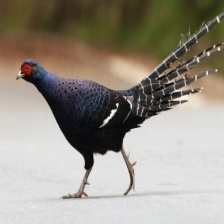
Species: MIKADO  PHEASANT
Scientific name: SYRMATICUS MIKADO